Desmond Tutu

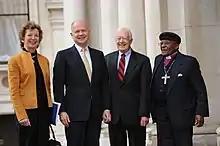
Tutu with former Irish president Mary Robinson, British foreign secretary William Hague, and former US president Jimmy Carter in 2012

In February 1990, de Klerk lifted the ban on political parties like the ANC; Tutu telephoned him to praise the move. De Klerk then announced Nelson Mandela's release from prison; at the ANC's request, Mandela and his wife Winnie stayed at Bishopscourt on the former's first night of freedom. Tutu and Mandela met for the first time in 35 years at Cape Town City Hall, where Mandela spoke to the assembled crowds. Tutu invited Mandela to attend an Anglican synod of bishops in February 1990, at which the latter described Tutu as the "people's archbishop". There, Tutu and the bishops called for an end to foreign sanctions once the transition to universal suffrage was "irreversible", urged anti-apartheid groups to end armed struggle, and banned Anglican clergy from belonging to political parties. Many clergy were angry that the latter was being imposed without consultation, although Tutu defended it, stating that priests affiliating with political parties would prove divisive, particularly amid growing inter-party violence.